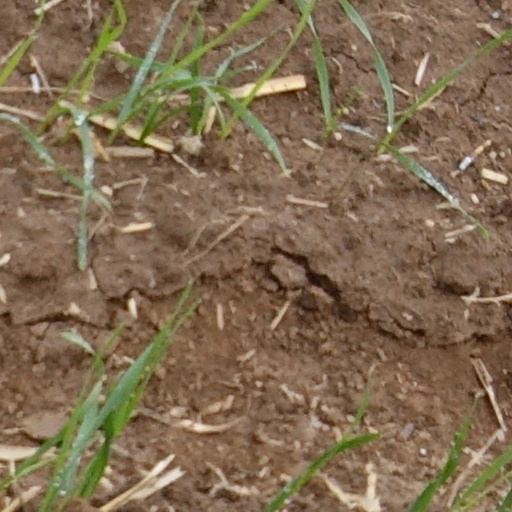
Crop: wheat